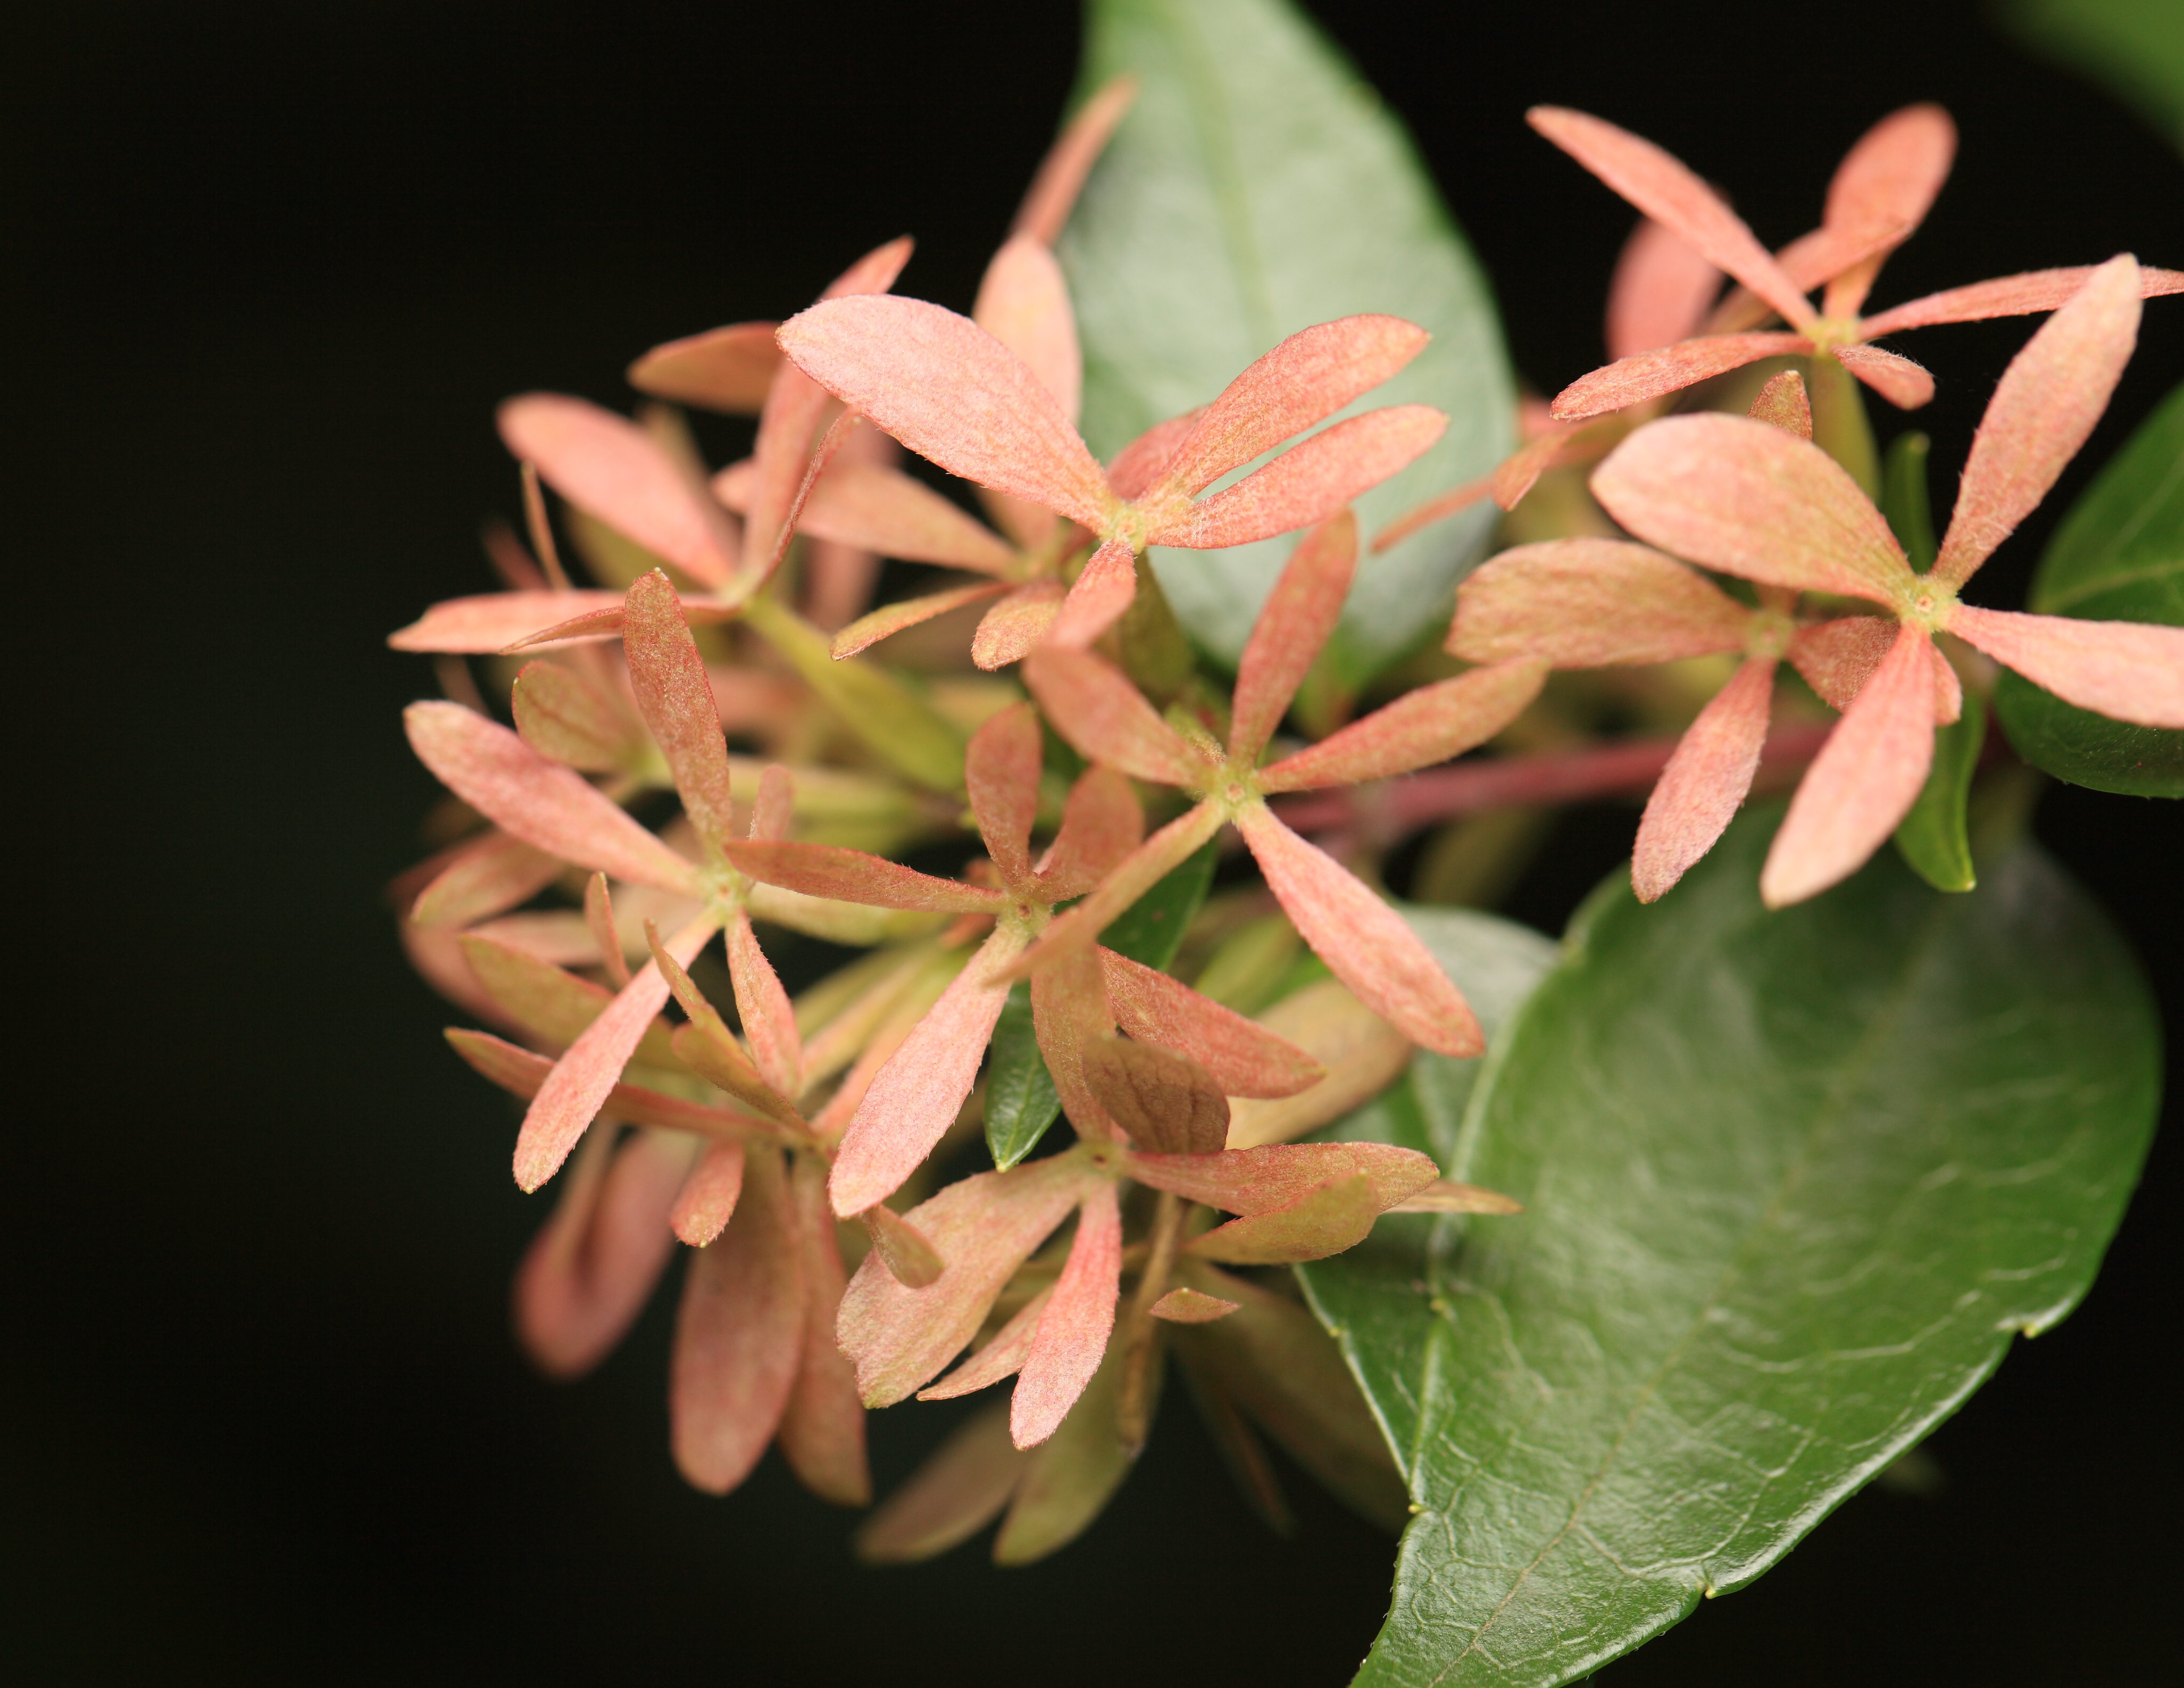
tree, branch, blossom, plant, leaf, flower, petal, high, botany, flora, cool image, tokyo, shrub, 5d, hires, markii, hi, res, resolution, kokubunji, tonogayatoteien, macro photography, flowering plant, woody plant, land plant